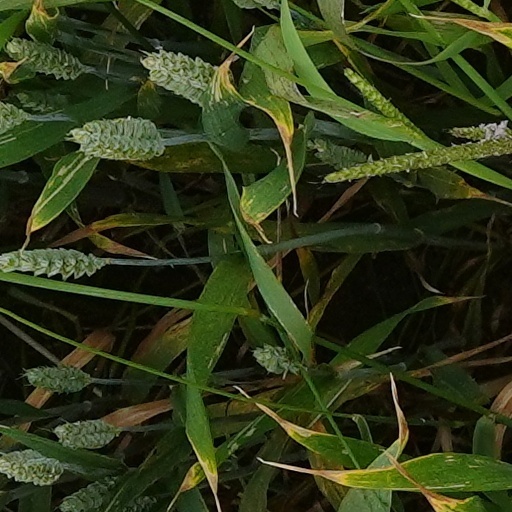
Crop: wheat